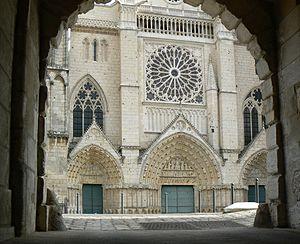
Poitiers: Cathédrale Saint Pierre: Façade (ouest) de la cathédrale